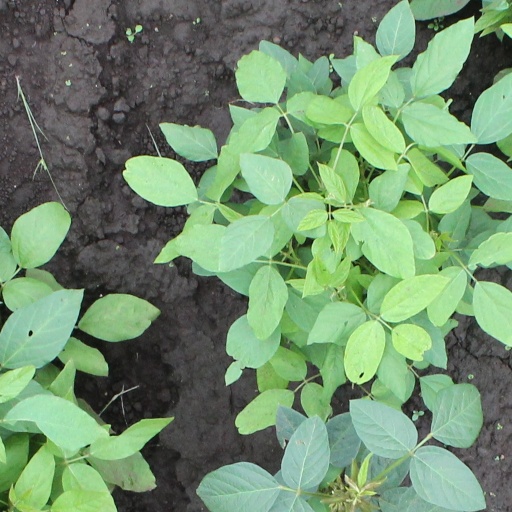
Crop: soybean